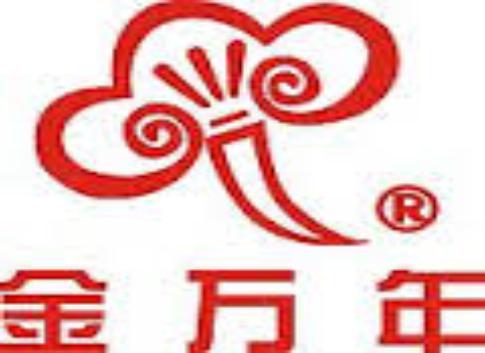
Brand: kimani
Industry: Necessities